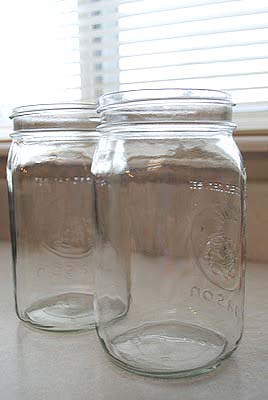
Waste category: glass